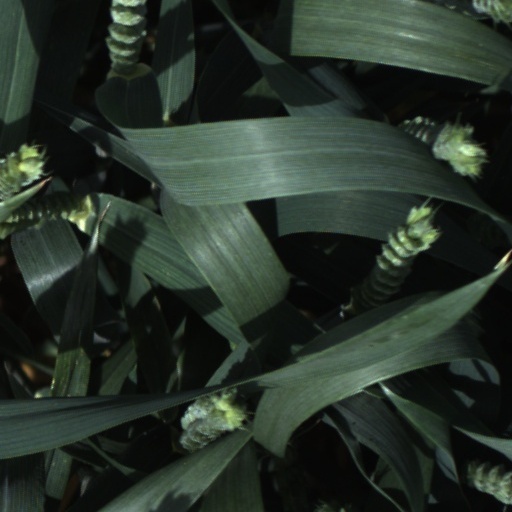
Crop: wheat